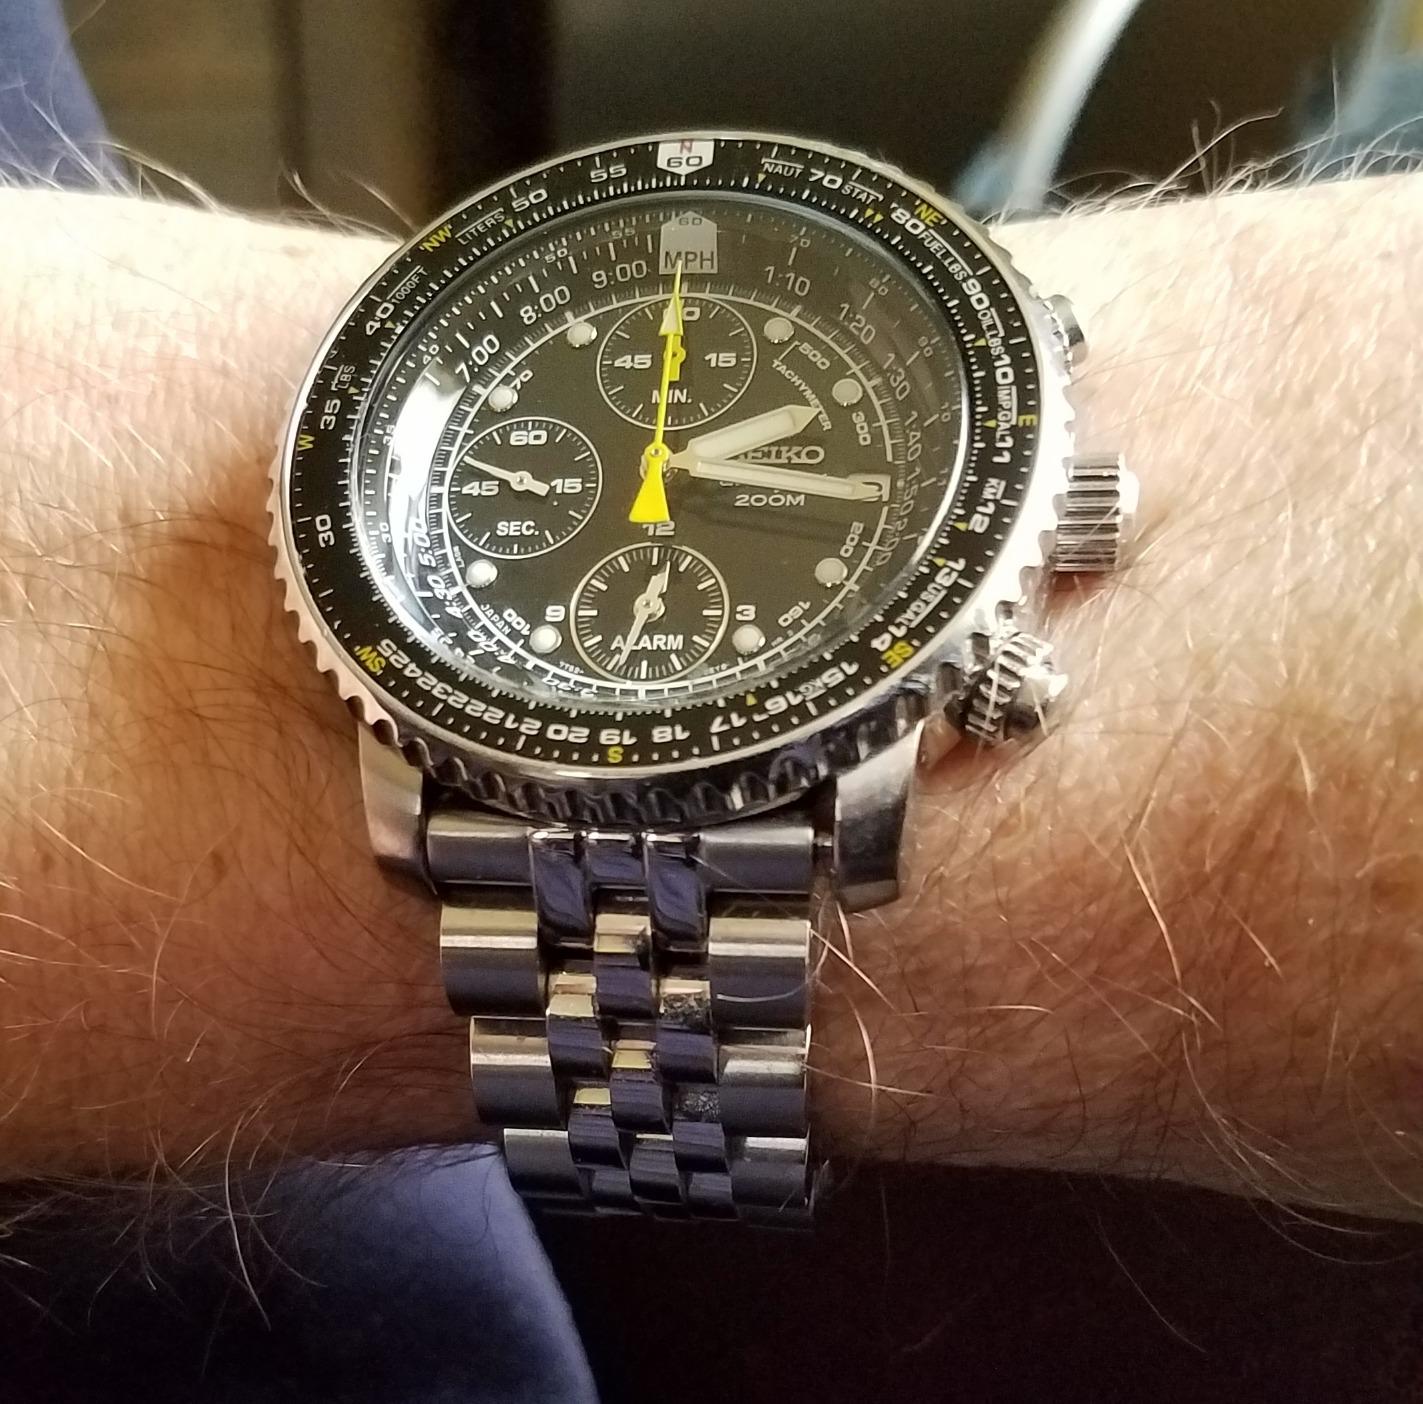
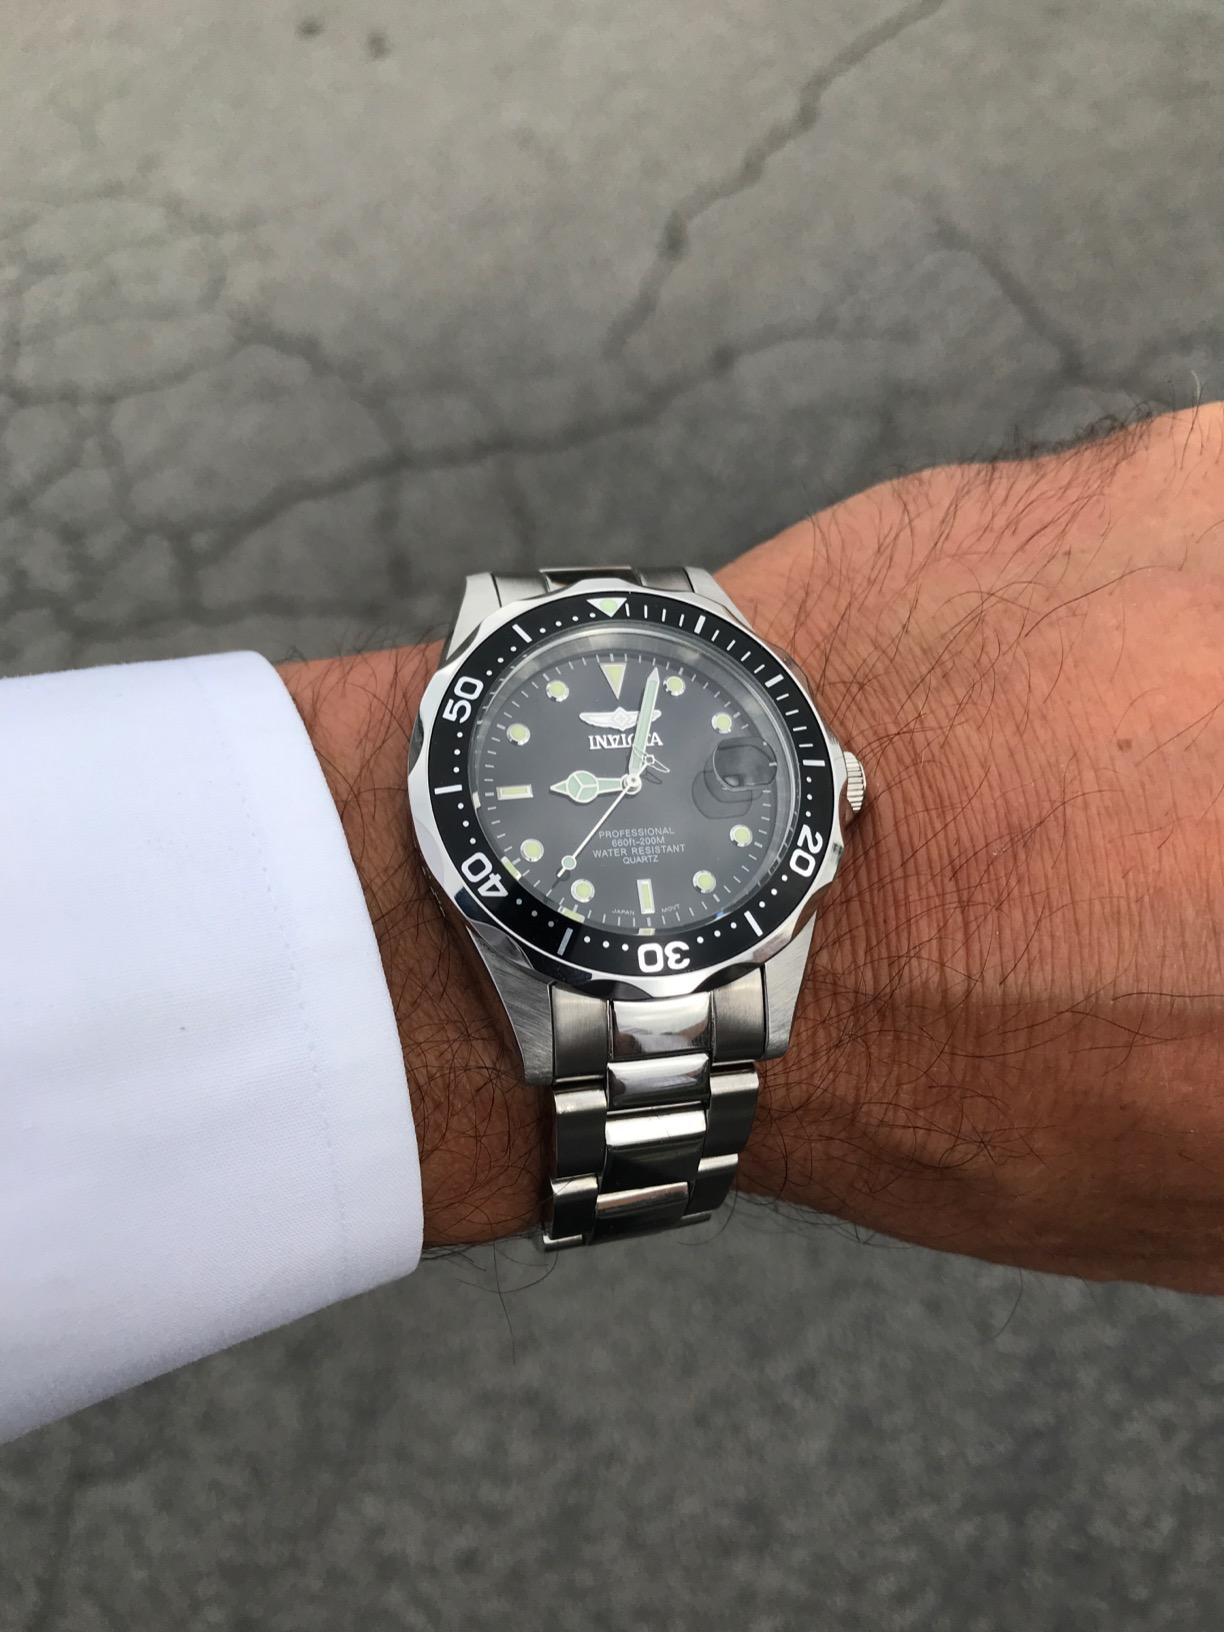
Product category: accessories_watch
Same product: no